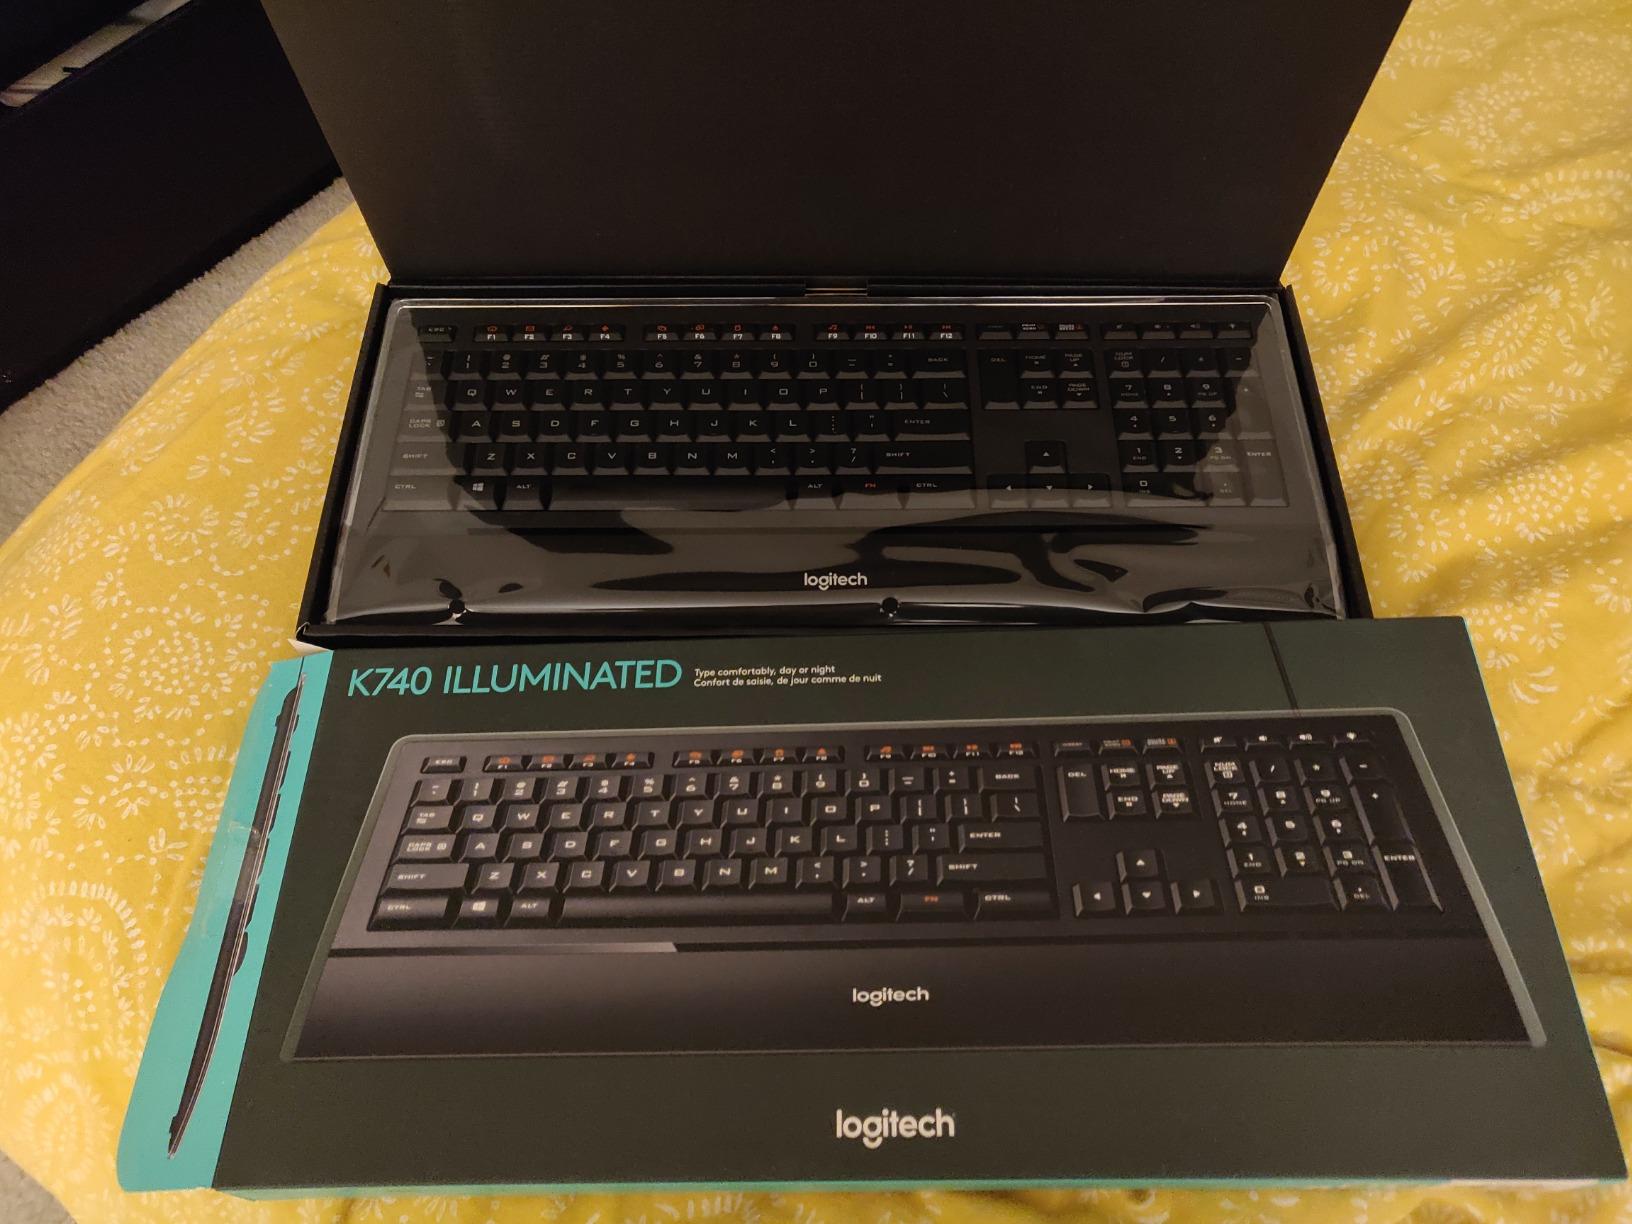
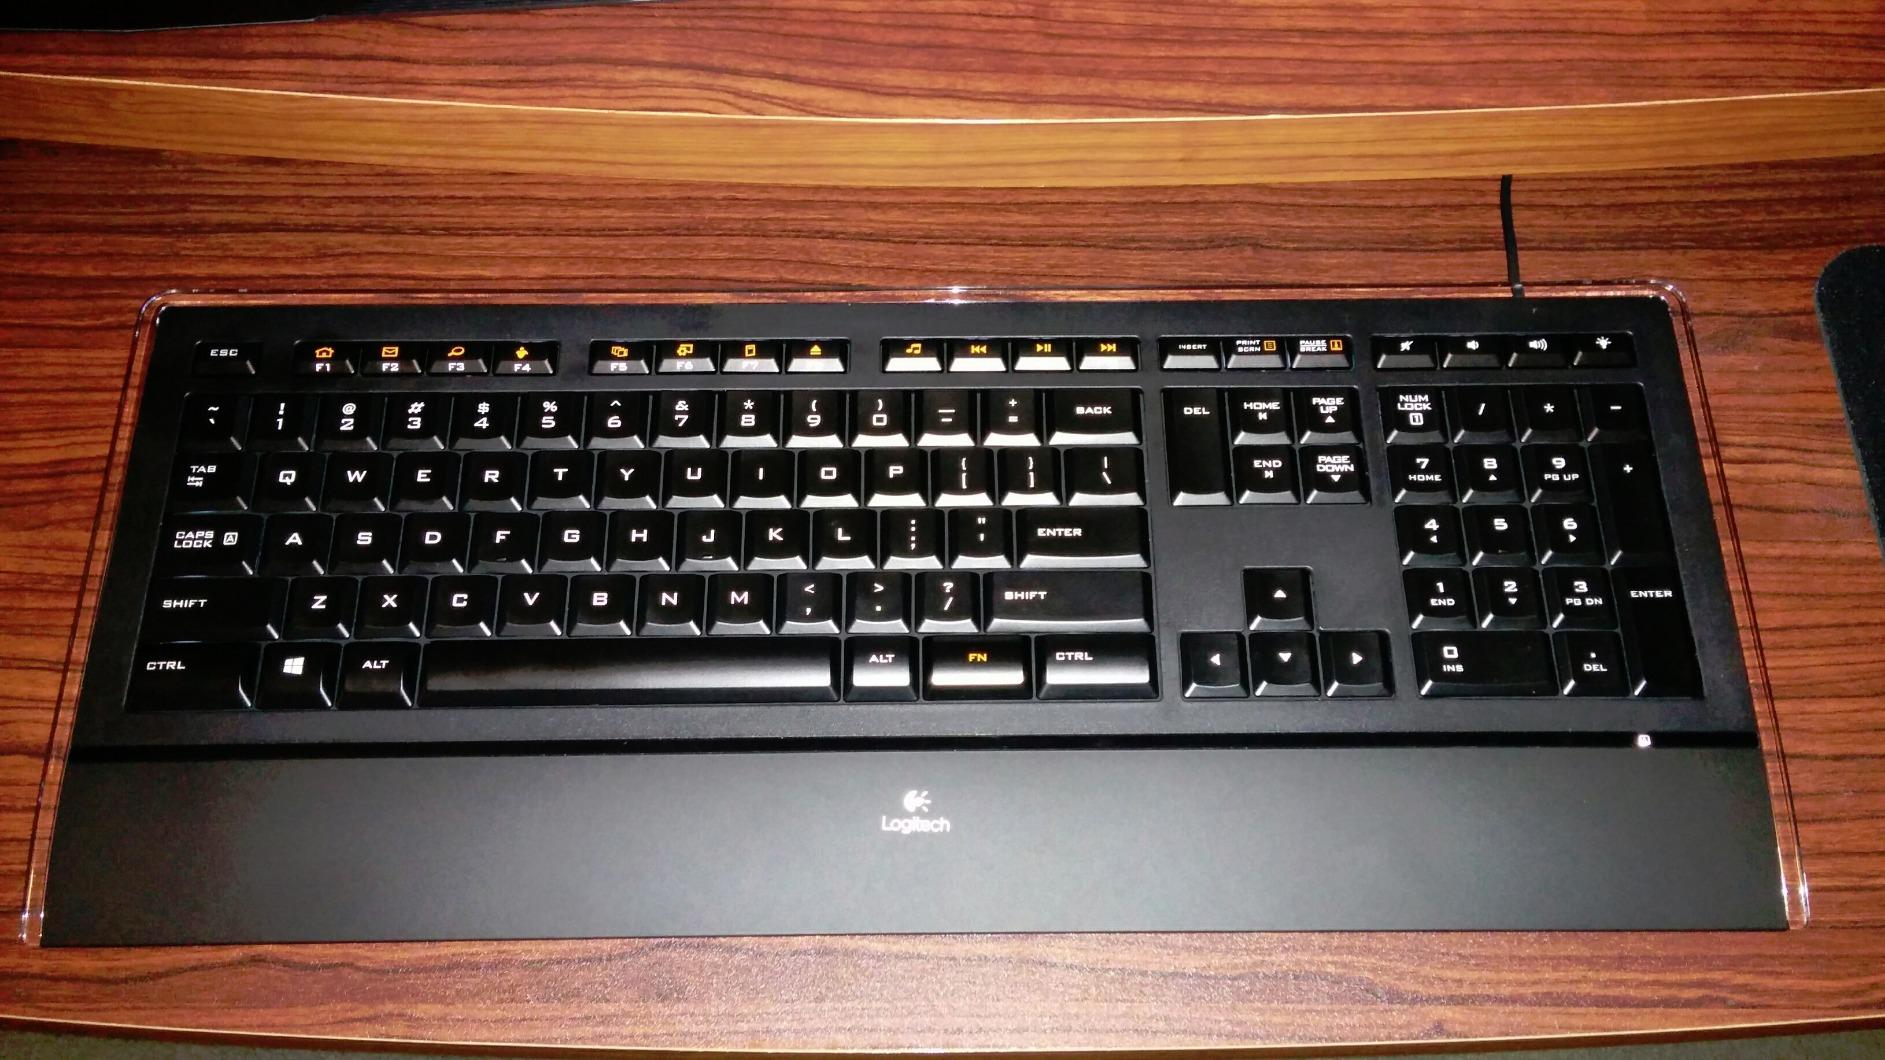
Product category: keyboard
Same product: yes